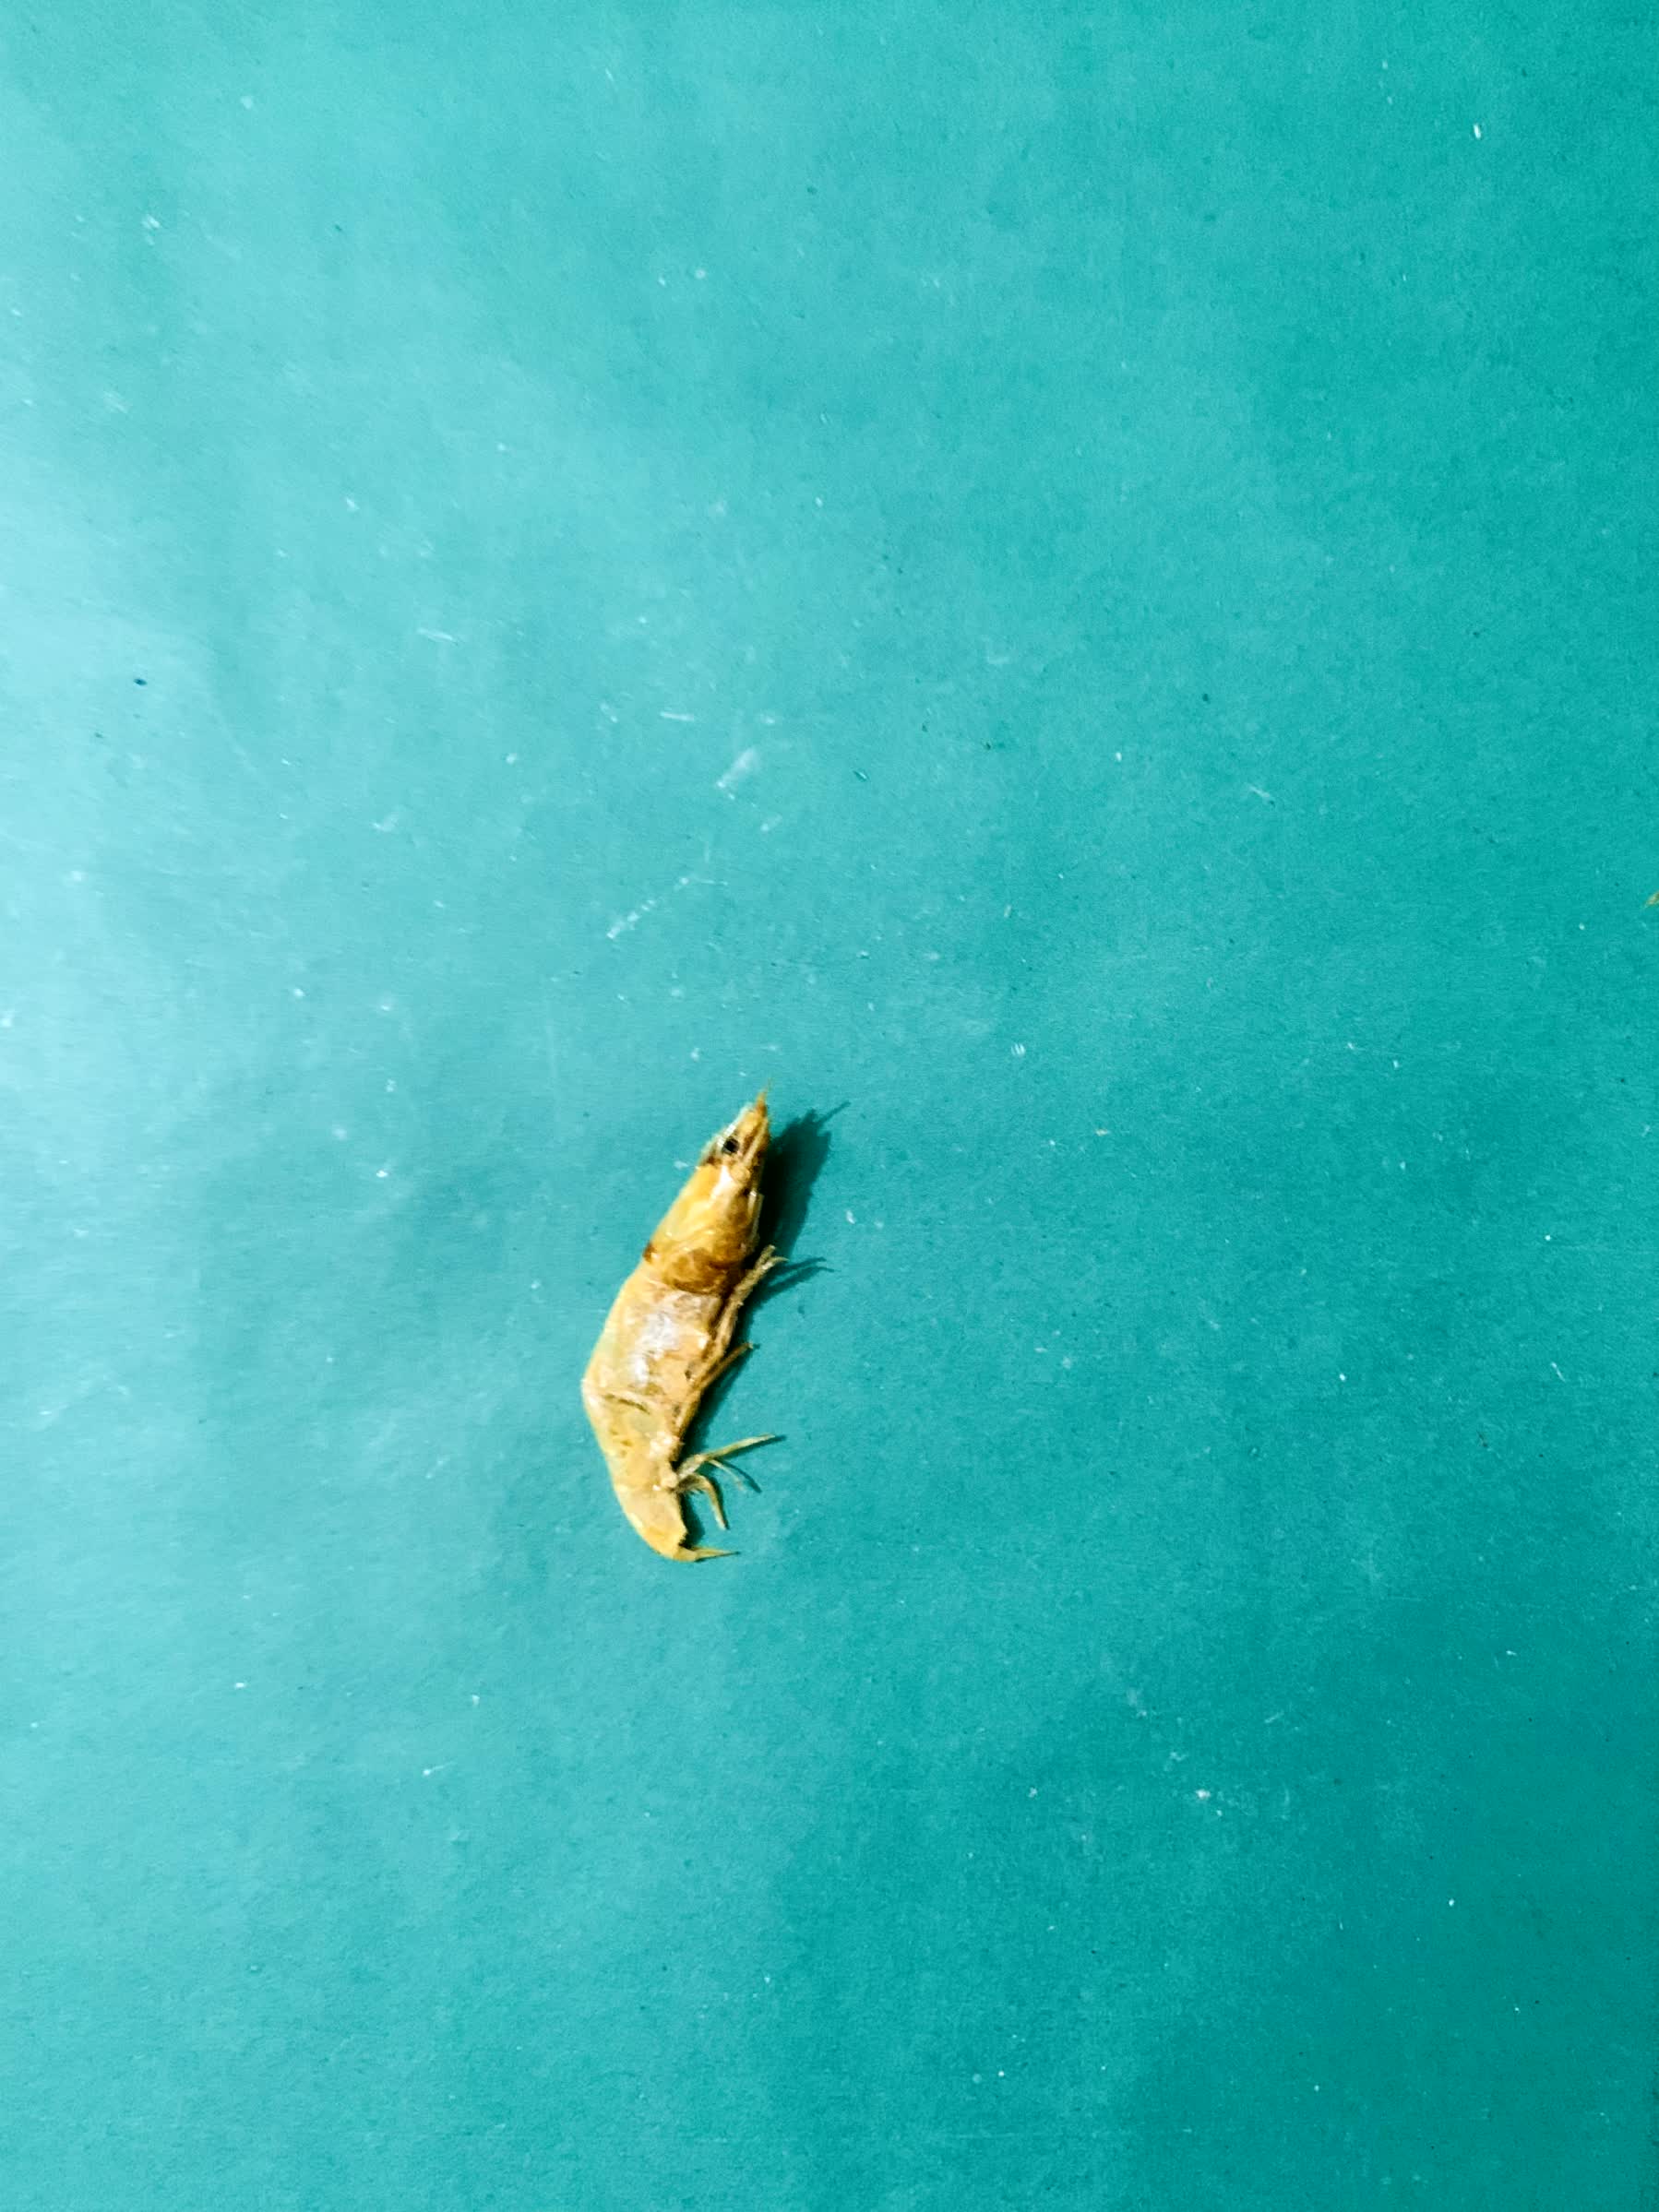
Species: chingri